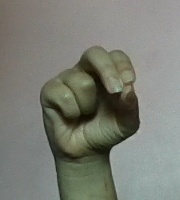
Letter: gaaf